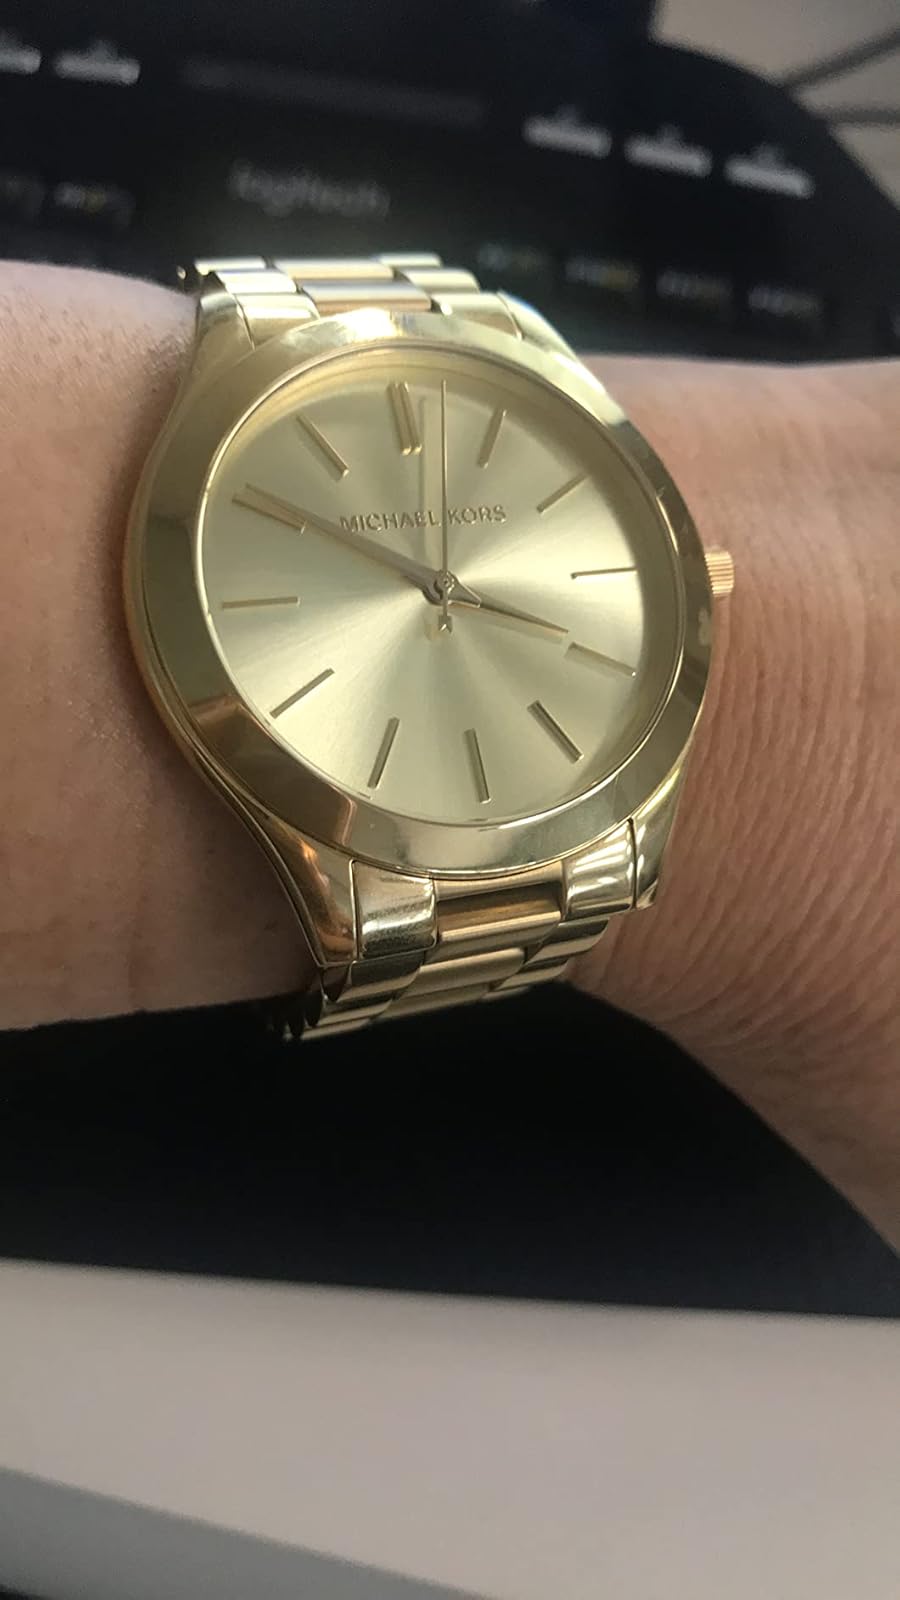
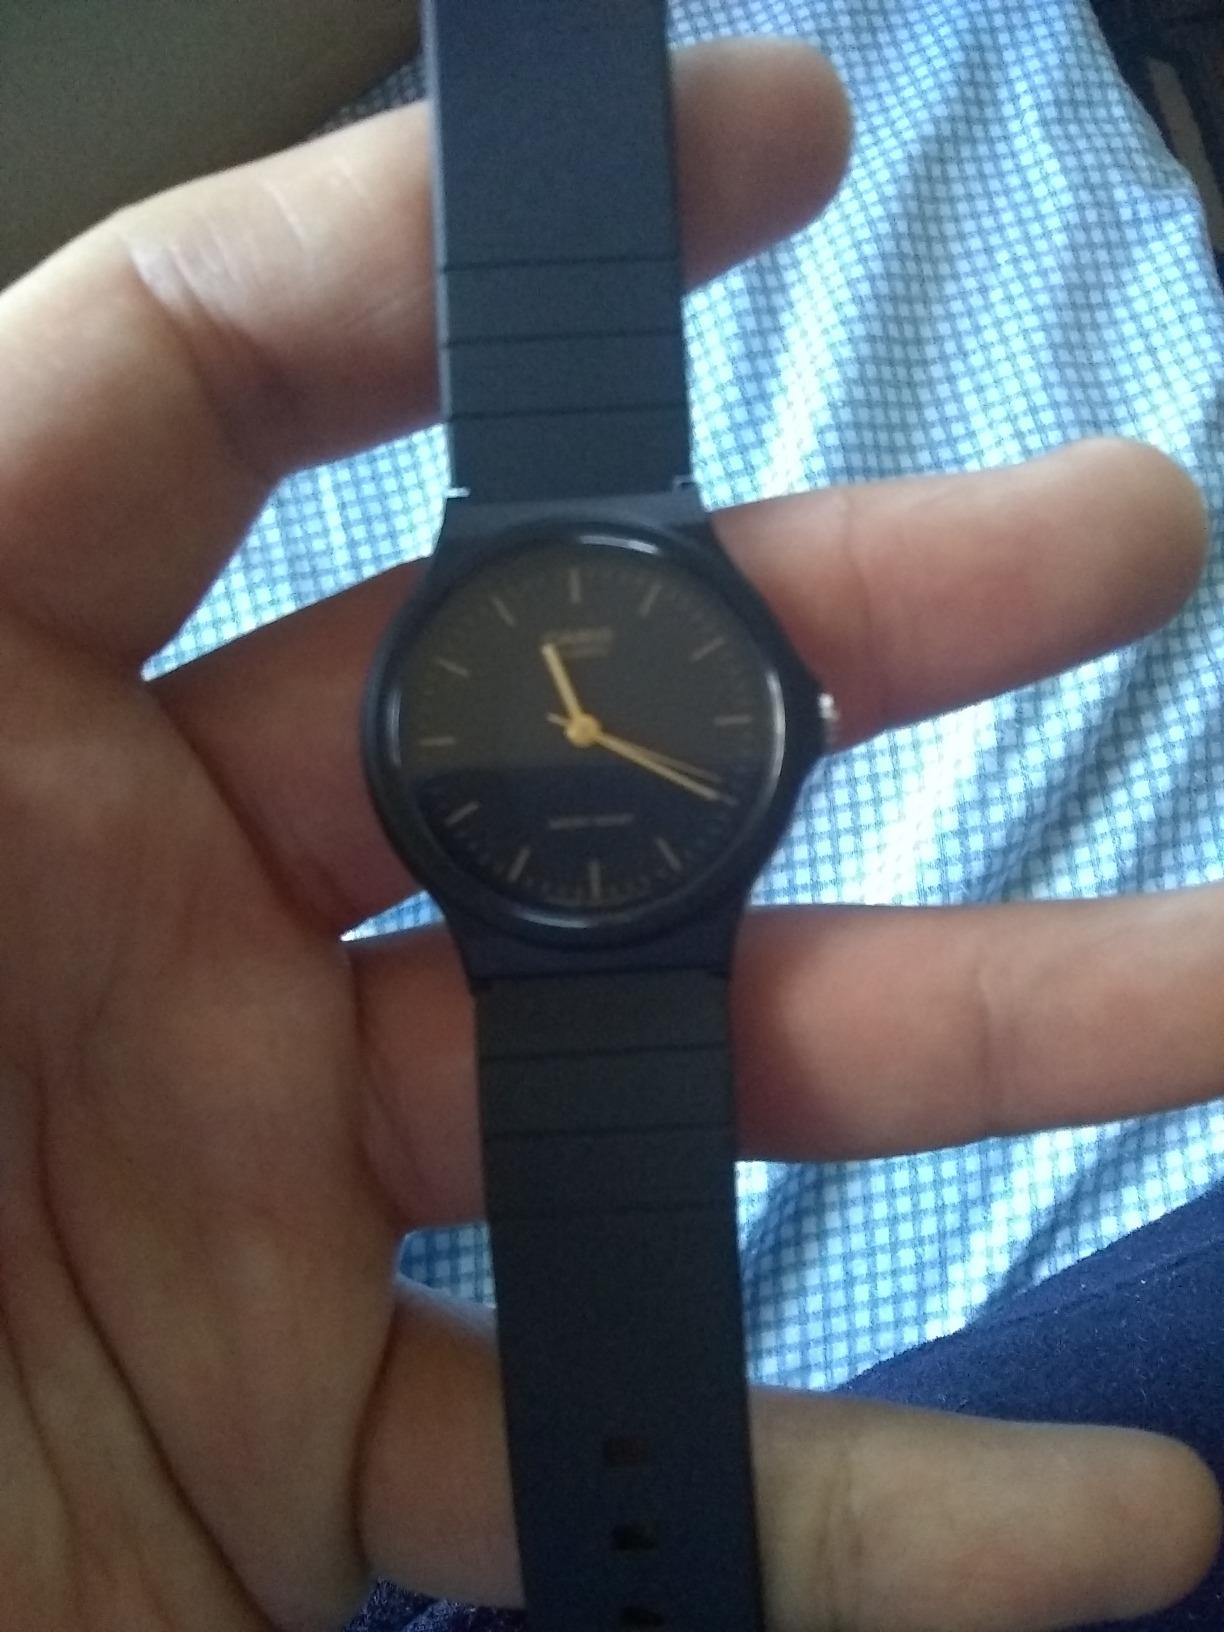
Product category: accessories_watch
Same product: no